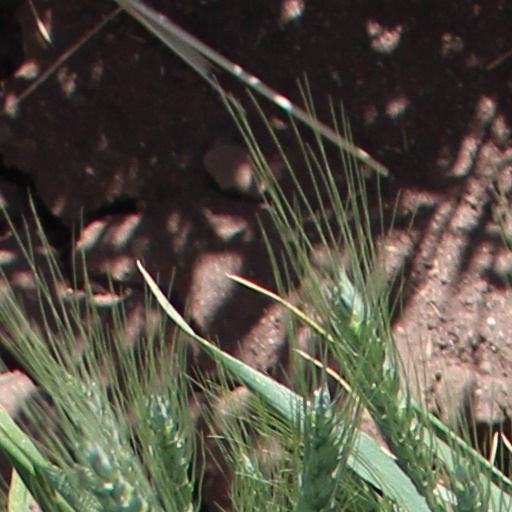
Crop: wheat